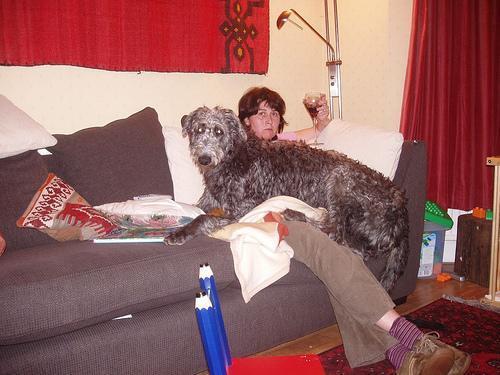
Scottish_deerhound